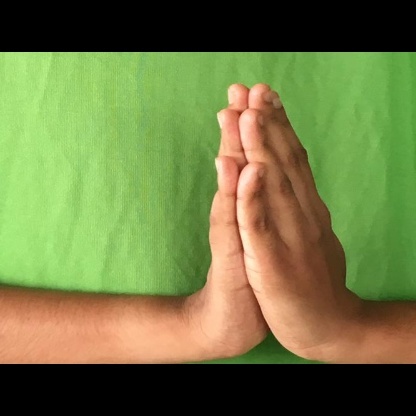
Mudra: Anjali